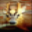
Label: deer